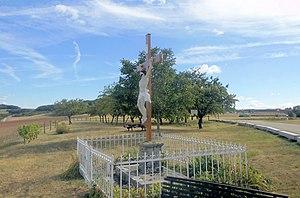
La croix de chemin à Varmonzey